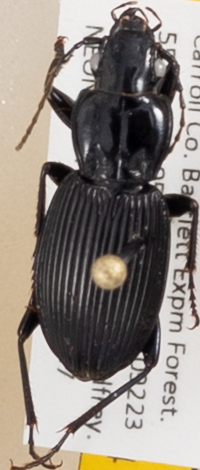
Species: Pterostichus lachrymosus
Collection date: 2019-08-07
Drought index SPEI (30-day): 0.264
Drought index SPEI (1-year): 1.13
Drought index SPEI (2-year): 0.88